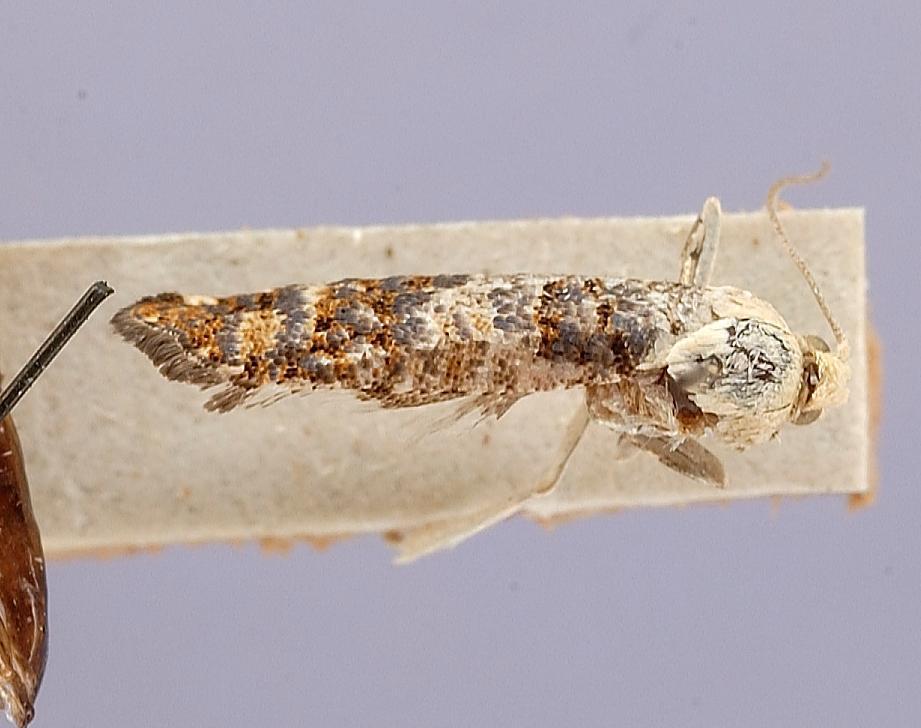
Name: Evetria luculentana
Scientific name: Evetria luculentana Heinrich, 1920
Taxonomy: Animalia, Arthropoda, Insecta, Lepidoptera, Tortricidae
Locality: [Not Stated], El Paso, Colorado, United States
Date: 5 May 1916